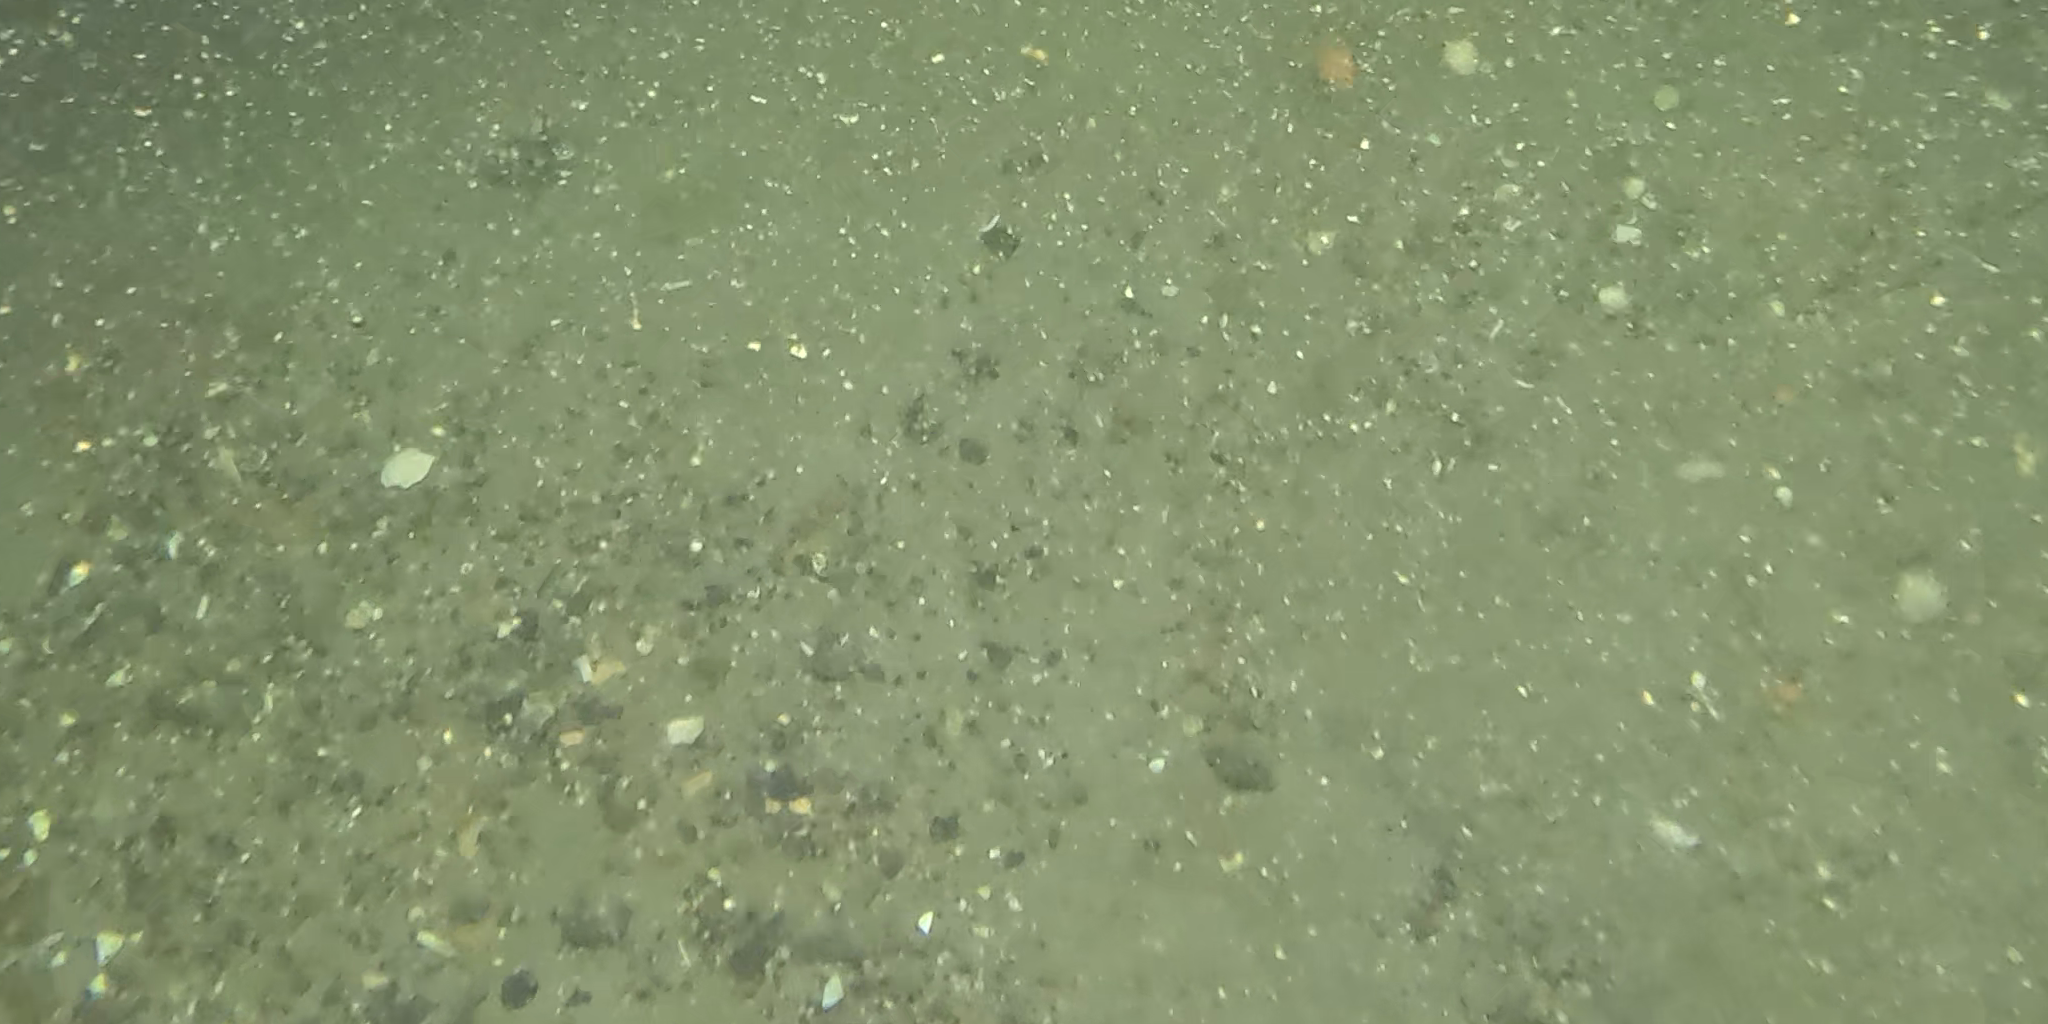
Seabed habitat: stone